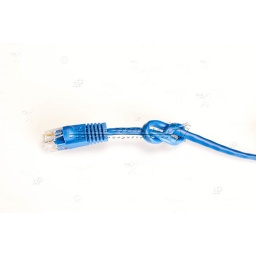
A blue ethernet cable isolated on a white background with a knot in the cord